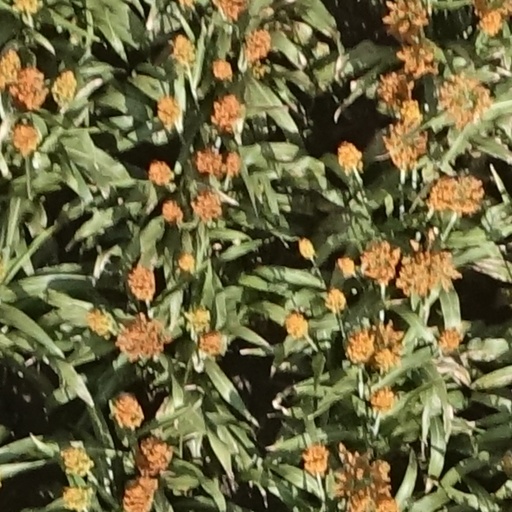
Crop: sorghum